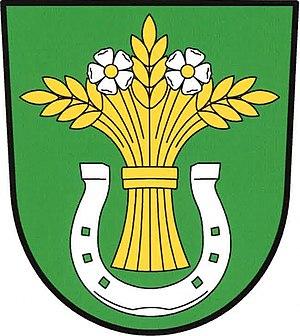
Kvítkovice est une commune du district de České Budějovice, dans la région de Bohême-du-Sud, en République tchèque. Sa population s'élevait à 129 habitants en 2020.